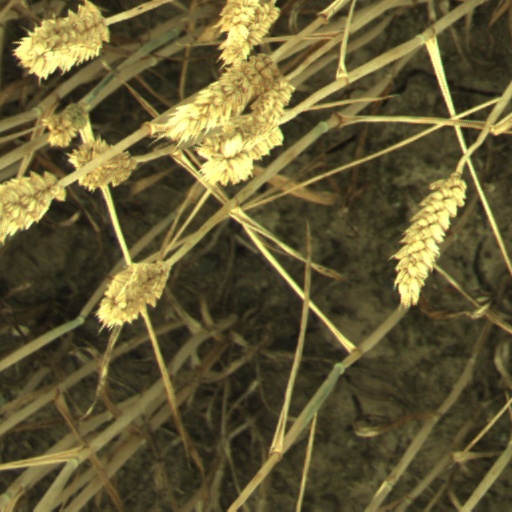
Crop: wheat